Torre d'en Galmés

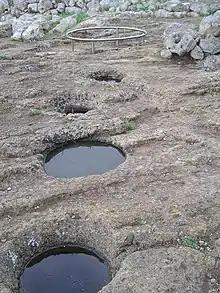
Rainwater conservation system

In the south of the town, there is a well preserved and remarkably sophisticated water conservation and storage system, using a sequence of underground cisterns connected by channels. At least one cave that had formerly been a pre-talayotic chamber tomb (pre-1400 BC) was used during the talayotic period to store water.